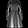
Label: Dress